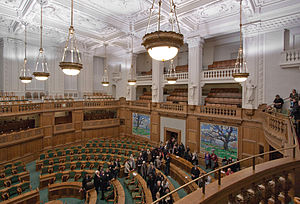
Folketingssalen
Folketingssalen set mod bagvæggen med hovedindgangen og tilskuerlogen. Fotoet er taget under Kulturnatten 2009.
Der er for få eller ingen kildehenvisninger i denne artikel, hvilket er et problem. Du kan hjælpe ved at angive troværdige kilder til de påstande, som fremføres i artiklen.